Amnon Reshef

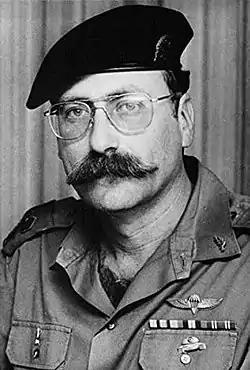

Amnon Reshef (Hebrew: אמנון רשף; born August 29, 1938) is a retired IDF major general who served as 14th Brigade Commander in the Yom Kippur War and as Commanding General of the Armored Corps from 1979 to 1982. In 2014 he founded Commanders for Israel's Security (CIS).